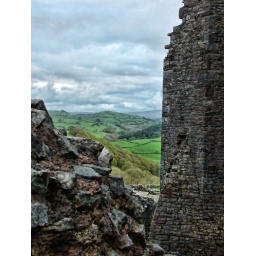
by yon castle wall